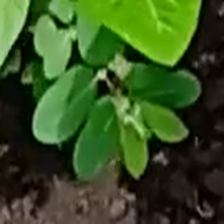
Weed species: Sicklepod_(Senna obtusifolia)